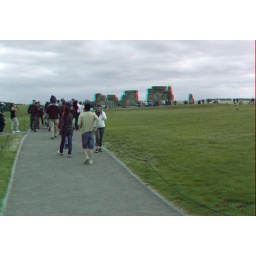
Stonehenge in anaglyph 3D stereo red cyan glasses needed